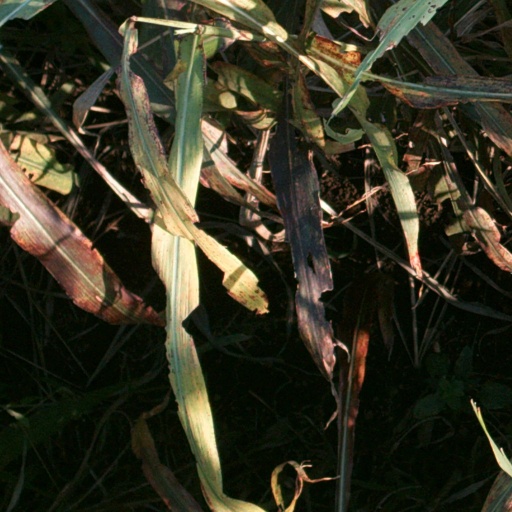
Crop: sorghum